Small box respirator

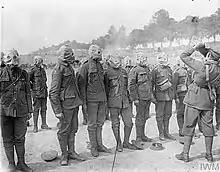
Members of the Irish Guards conduct a test with P helmets before going into combat.

The Small Box Respirators were introduced into British and Imperial forces on the Western Front in 1916 and issue was complete early in 1917. The first use of phosgene and chlorine gas in combination had been on 19 December 1915, when it was used against French and Canadian units in the Second Battle of Ypres. It was used in six attacks up to August 1916. British anti-gas helmets - P then PH and PHG - were appointed to repel the chlorine gas; issues later presented when the helmets could not withstand the effects of the phosgene gas. Chlorine was readily detected in battles as the gas tainted a yellowish green cloud and had a pungent odour. The situation became problematic on the introduction of the mixed phosgene and chlorine as phosgene is colourless and smells of freshly cut hay. Phosgene was up to six times as potent than chlorine and did not suggest any urgent symptoms that was associated with the coughing and discomfort that chlorine did. Psychological impacts of the gas had resulted in unexplained anxiety attacks which would cause men to tear off their gas masks to breathe correctly exposing them to the gas. Soldiers that were affected by the gas, did not recall feeling symptoms until hours later. 85% of the fatalities that occurred due to chemical weapons, was from the phosgene mixed chlorine gas. Small Box Respirators lowered mortality rates significantly; for this reason the creation and usage of the mustard gas, a vesicant that burned the skin, was introduced as the new weapon of chemical warfare in 1917.